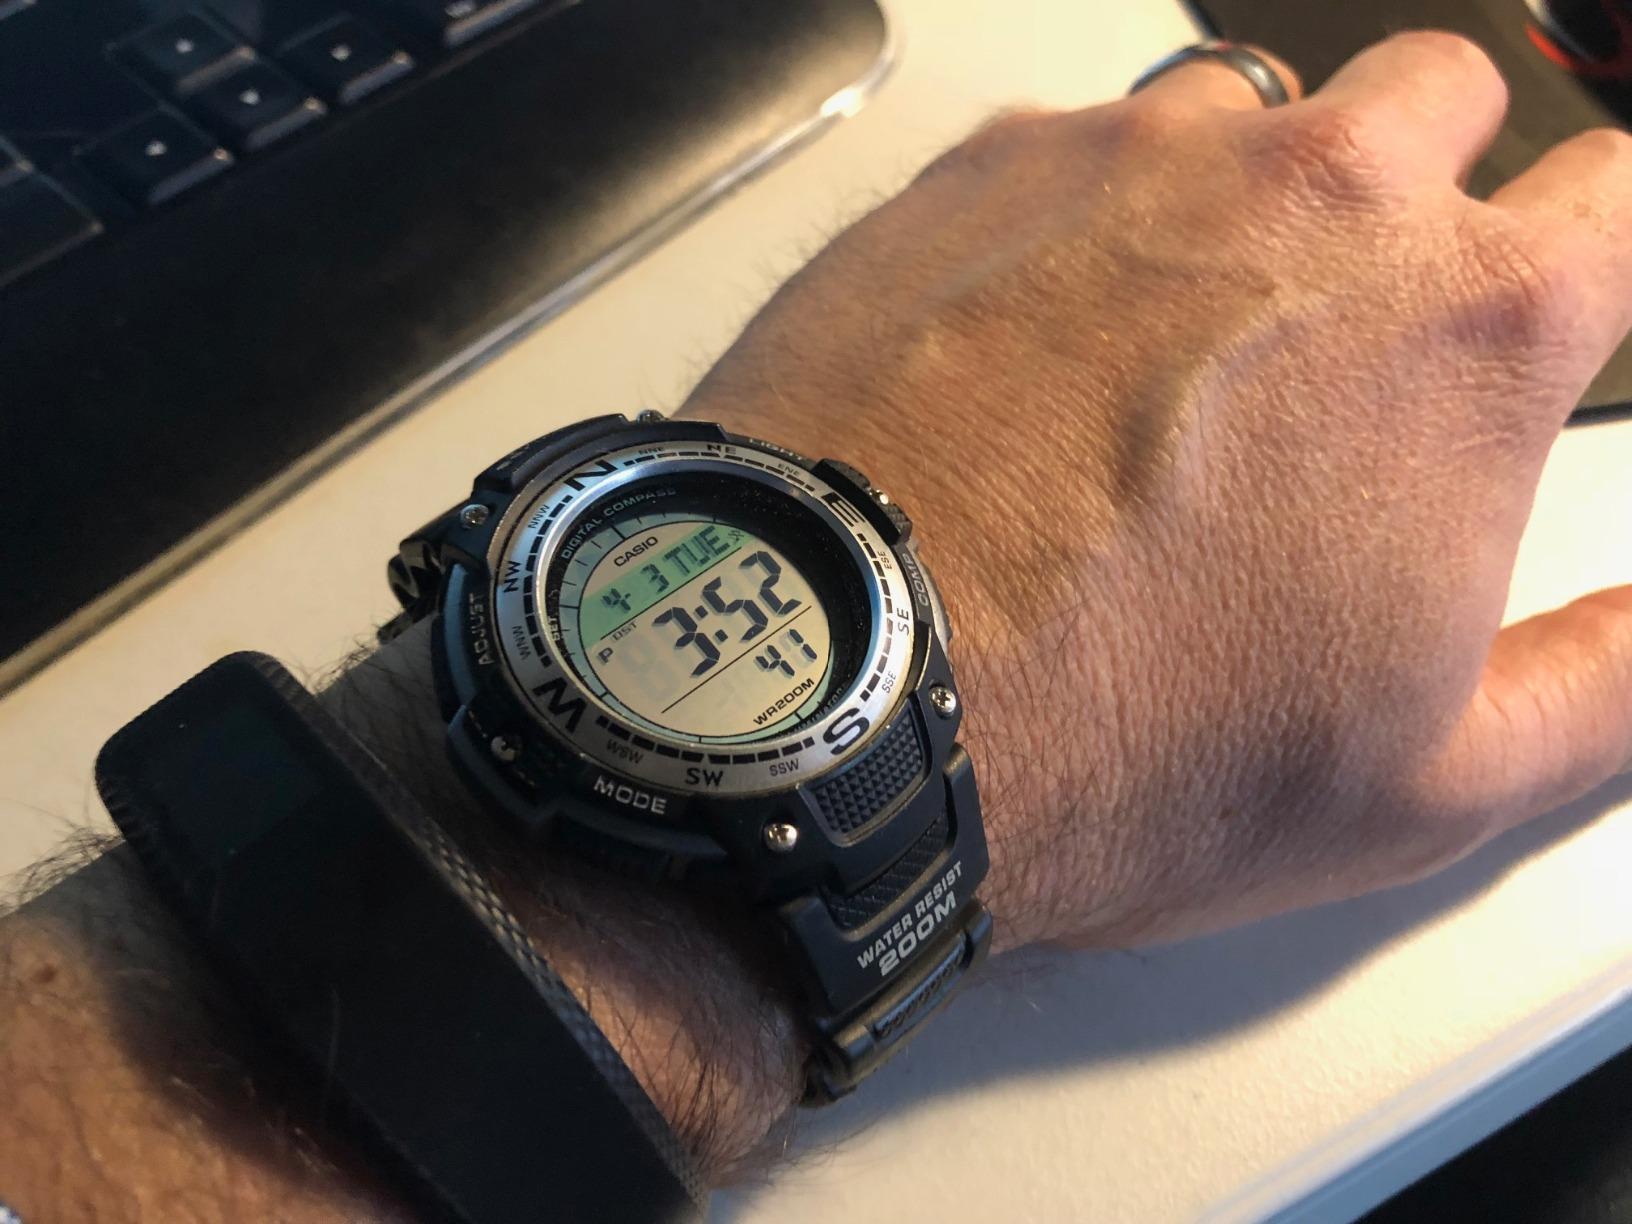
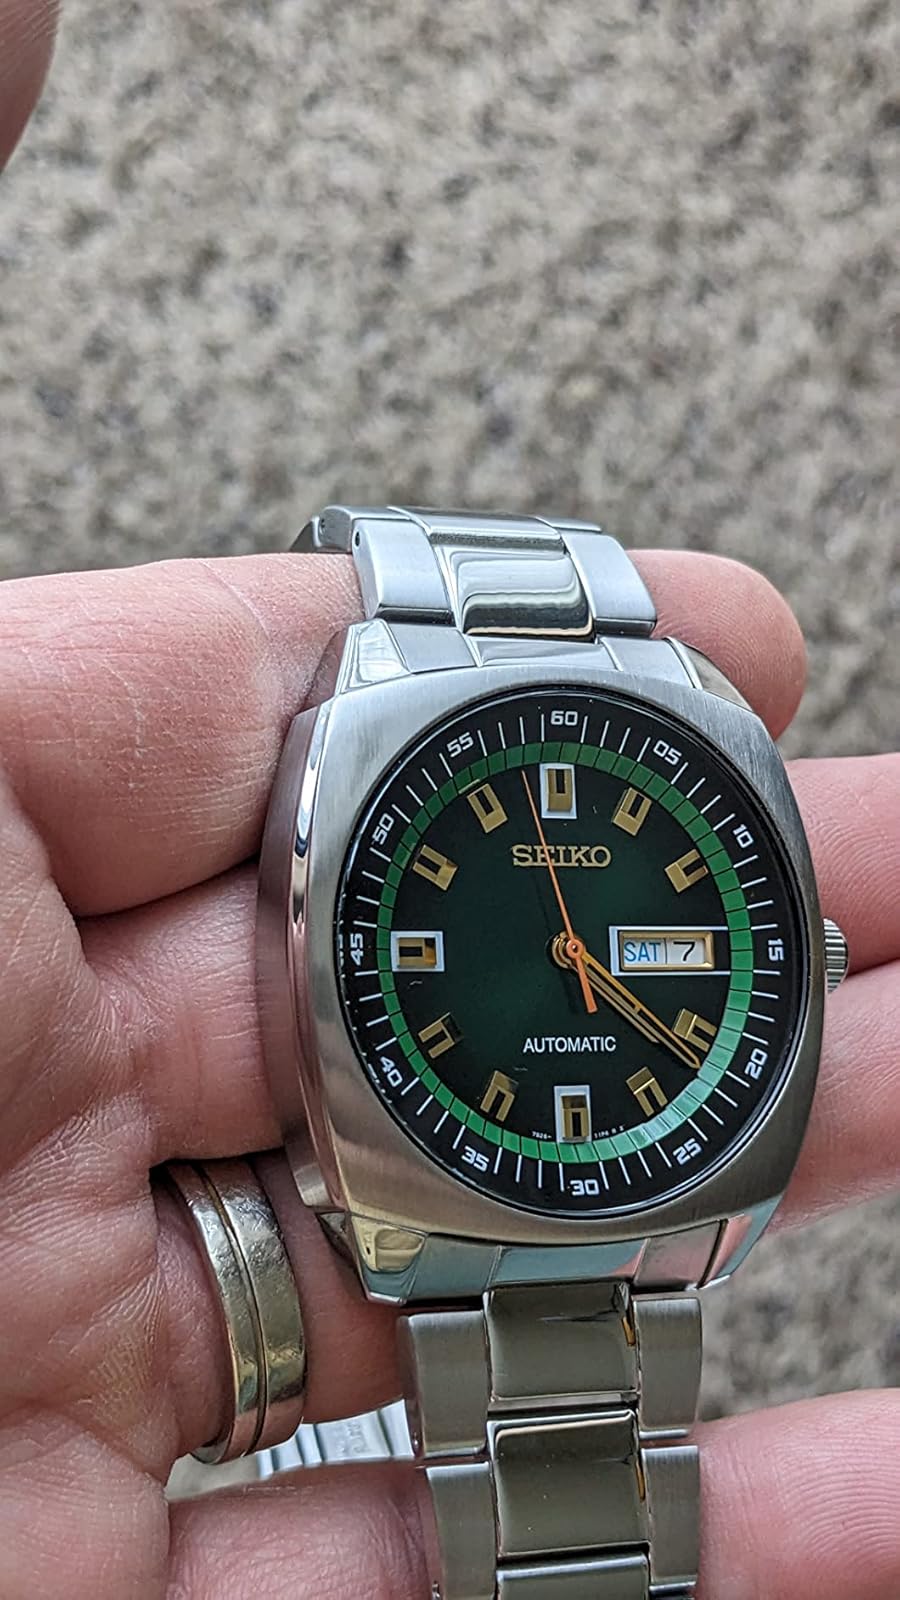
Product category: accessories_watch
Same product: no